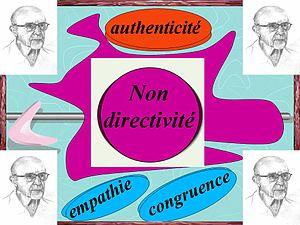
Entretien d'aide et non directivité
Définition générale
La non-directivité est une méthode psychopédagogique née dans les années 1940 aux États-Unis, notamment sous l'influence des travaux du psychologue humaniste nord-américain Carl Rogers, fondateur de l'Approche centrée sur la personne. La non-directivité, c'est laisser à l'autre la liberté de s'exprimer et de choisir par lui-même le cours de son expression. L'écoutant, le psychothérapeute ou l'aidant, loin de vouloir contrôler l'entretien par des interventions directives, respecte totalement son interlocuteur et lui laisse donc la liberté de choisir le cours du processus.